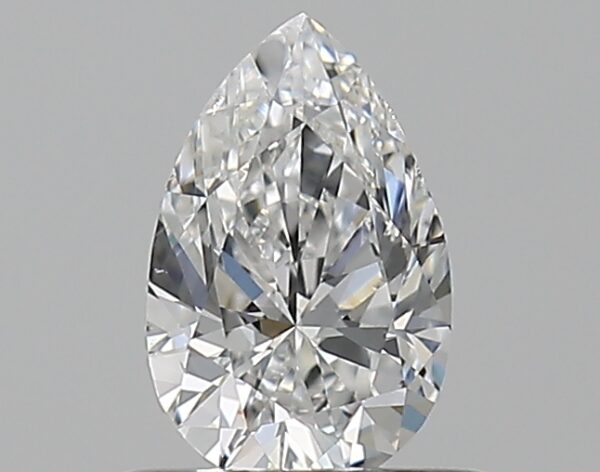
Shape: pear
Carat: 0.5
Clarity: SI1
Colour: E
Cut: VG
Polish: EX
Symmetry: GD
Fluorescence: N
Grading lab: GIA
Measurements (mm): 6.67 x 4.3 x 2.81